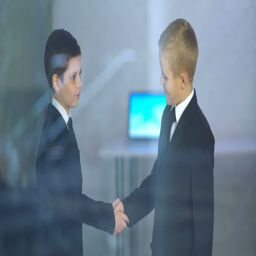
the boys handshake over the window .